Eliya XI

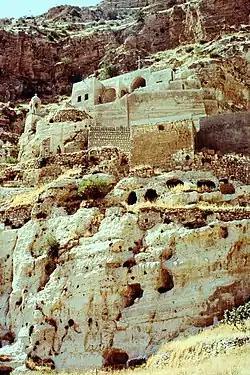
The ancient Rabban Hormizd Monastery, former residence of the Patriarchs of the Church of the East

Eliya XI ( / "Elīyā", 1700 - April 1778) was Patriarch of the Church of the East from 1722 to 1778, with his residence in Rabban Hormizd Monastery, near Alqosh, in modern Iraq. His father, the priest Hoshaba, was the brother of the previous patriarch Eliya X (died 14 December 1722). Upon that patriarch's death, Eliya XI was elected to the patriarchal see, and enthroned on 25 December 1722.